Road signs in Cyprus

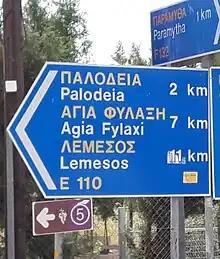
Agia Fylaxi road sign

Road signs in Cyprus are regulated in the "Highway Code". They follow the road signs used in most European countries, having acceded to the Vienna Convention on Road Signs and Signals on 16 August 2016.